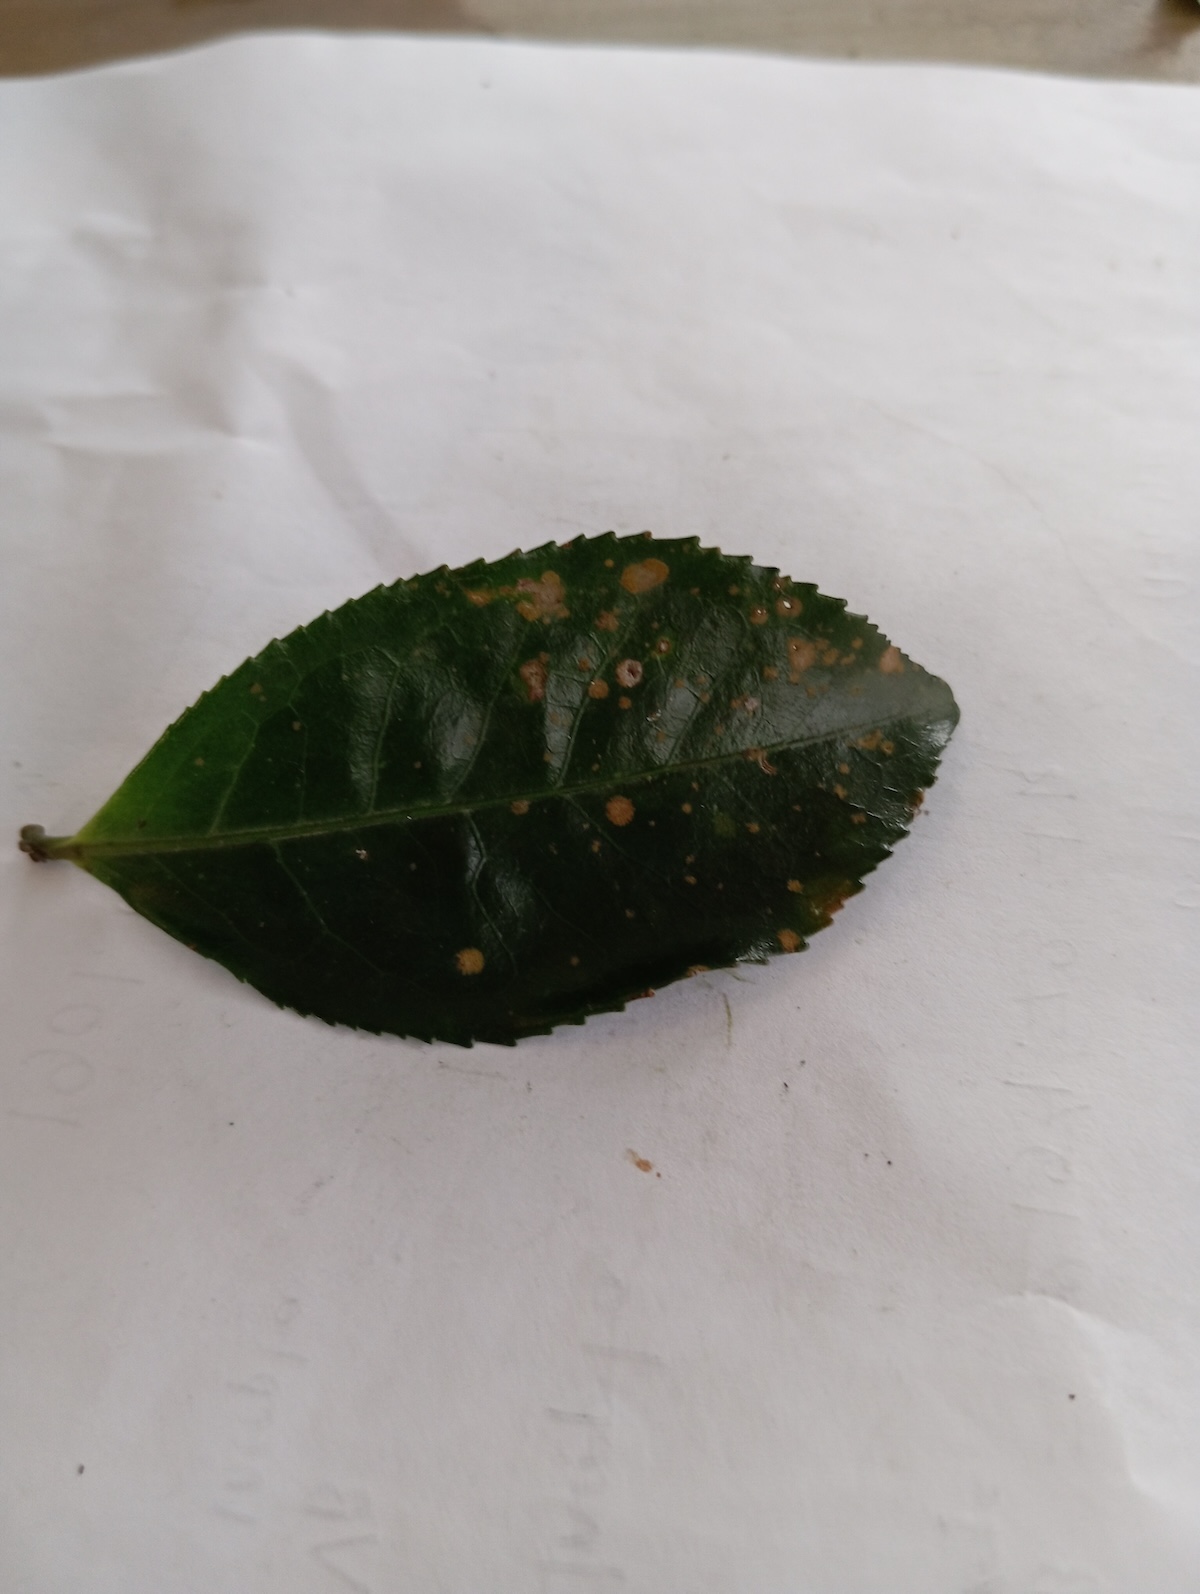
Label: Tea algal leaf spot